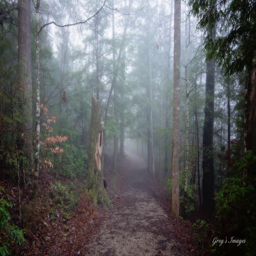
the trail in the morning mist .